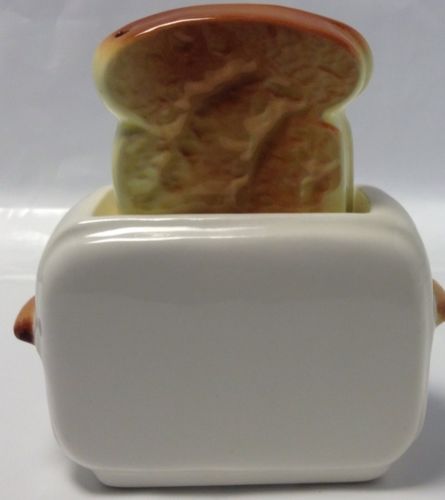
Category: toaster